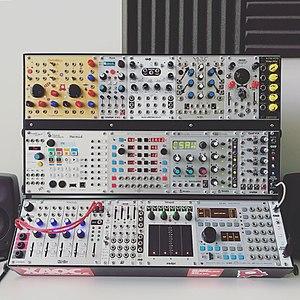
Eurorack est un standard de synthétiseur modulaire, créé par l'allemand Dieter Döpfer, utilisant des tailles de rack d'une hauteur de 3 U, un signal type CV/gate pour la transmission des informations, dont la tension est comprise entre ±12 V et des prises jack 3,5 mm pour les échanges. Il est au départ conçu pour les synthétiseurs analogiques, la communication entre les modules se fait d'ailleurs de base de façon analogique, mais il existe des modules utilisant des processeurs de signal numérique et des modules comportant des convertisseurs numériques vers analogiques et analogiques vers numériques, pour communiquer avec un peu tout via des connecteurs de type MIDI, USB, optique, etc.